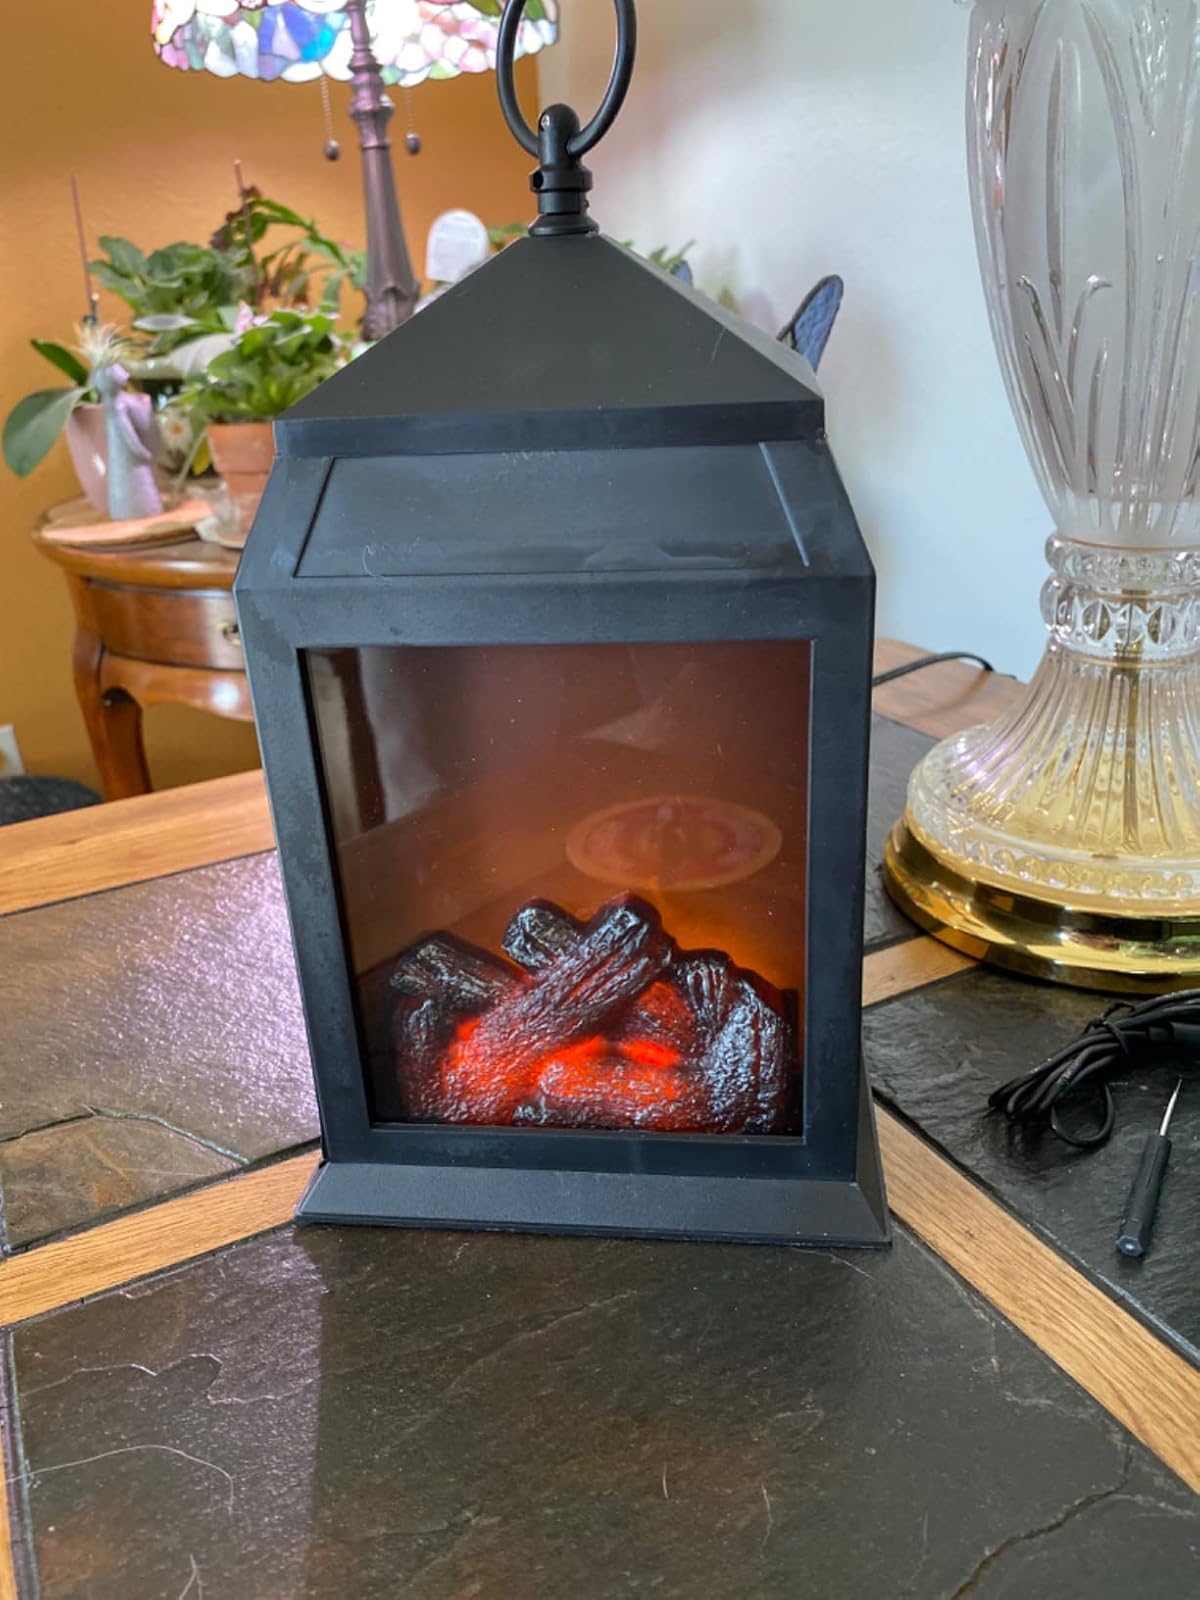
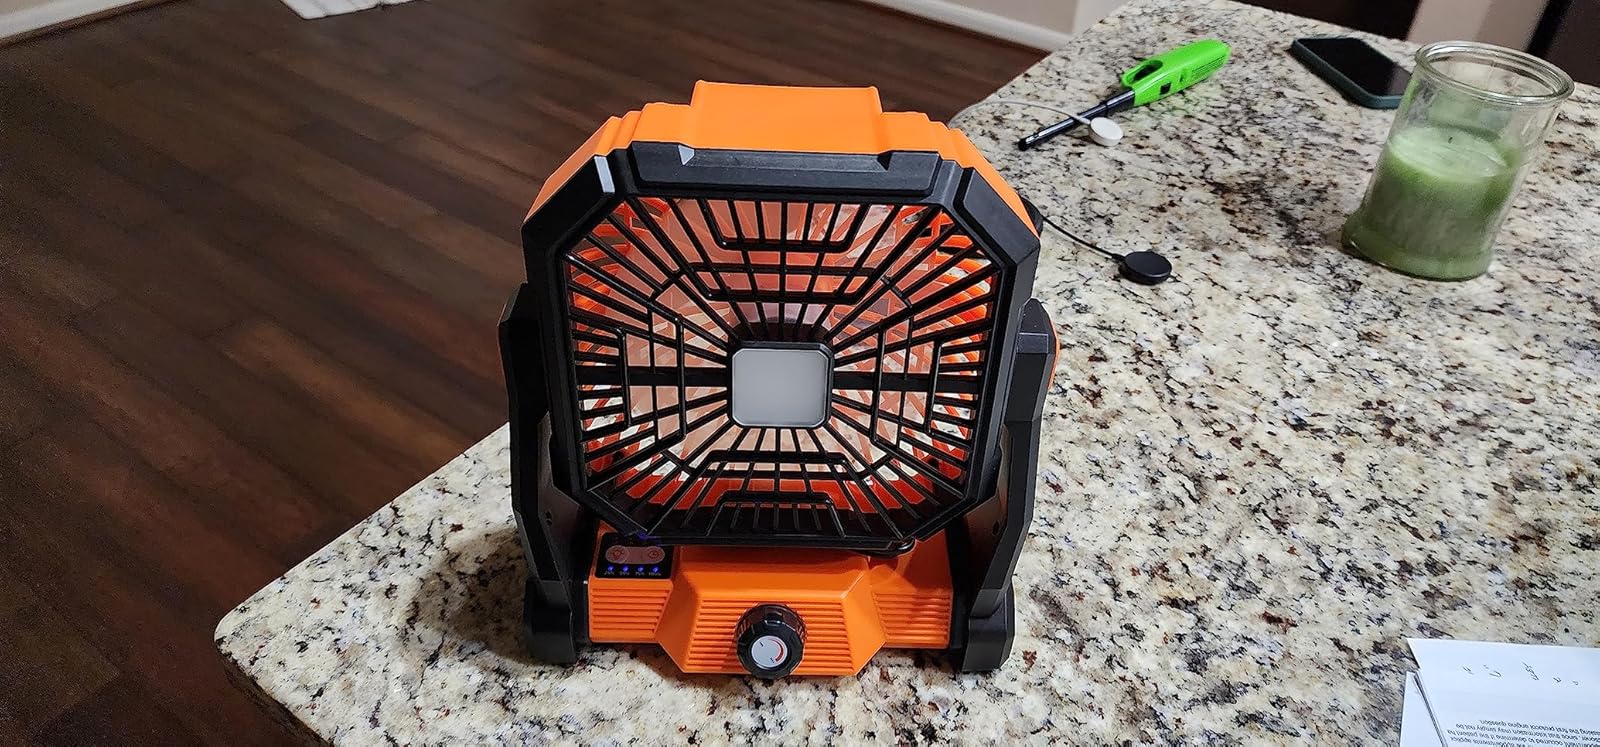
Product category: lantern
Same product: no